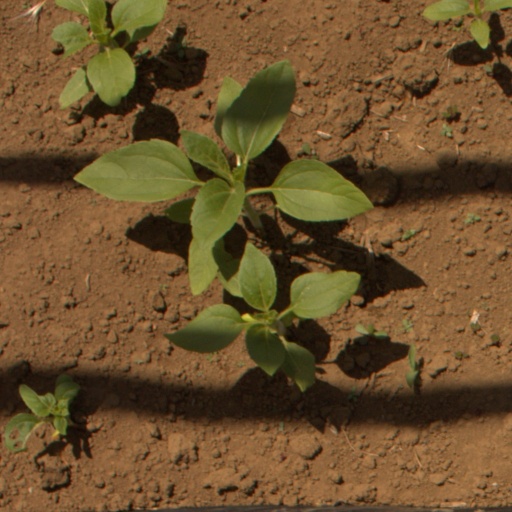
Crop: Jerusalem artichoke